Deafness

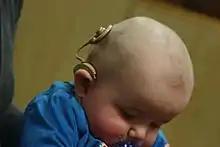
Cochlear implants can be chosen at any age, including in babies.

For each of these types, there are four different levels or amounts of hearing loss. The first level is "mild hearing loss". This is when someone is still able to hear noises, but it is more difficult to hear the softer sounds. The second level is "moderate hearing loss", and this is when someone can hear almost nothing when someone is talking to them at a normal volume. The next level is severe hearing loss. "Severe hearing loss" is when someone can not hear any sounds when they are being produced at a normal level, and they can only hear minimal sounds that are being produced at a loud level. The final level is "profound hearing loss", which is when someone is not able to hear any sounds except for very loud ones.